Dandenong

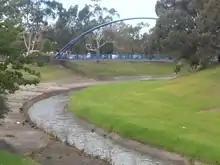
Dandenong Creek and blue pedestrian bridge at Dandenong Park

Dandenong is bounded in the north by Heatherton Road (State Route 14), in the east by the Dandenong Creek and Claredon Road, in the south by the Dandenong Bypass (State Route 49) and the Pakenham railway line, and in the west by the Yarraman/Mile Creek just east of EastLink (M3).